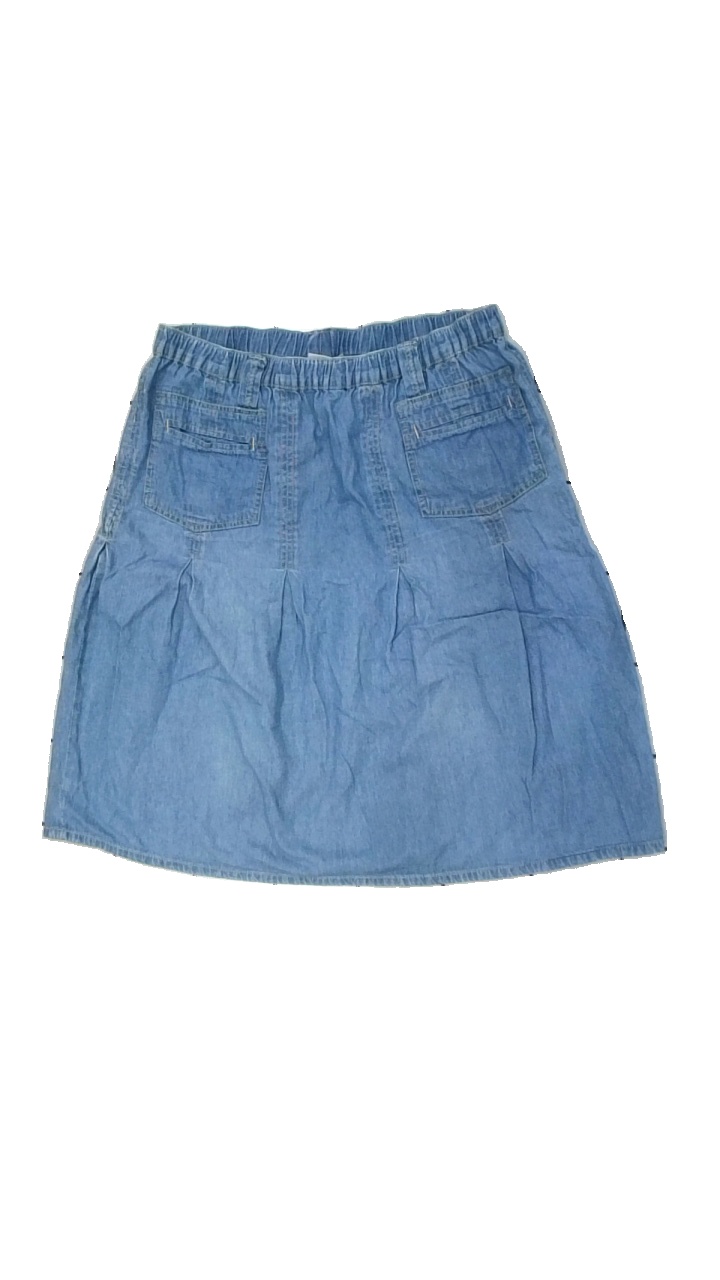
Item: Skirt (Ladies)
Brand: Zazar
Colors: Blue
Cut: Regular
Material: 100% cott
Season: All
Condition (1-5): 3
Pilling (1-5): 4
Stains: Minor
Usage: Reuse
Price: <50